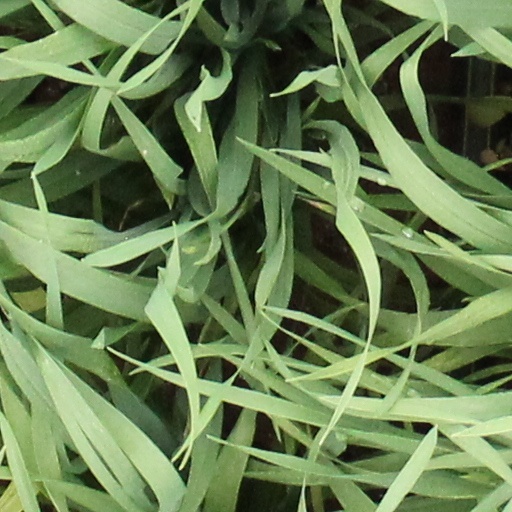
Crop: wheat